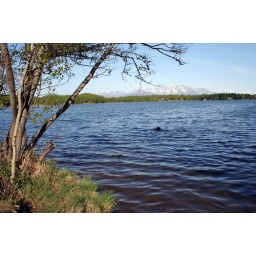
taking the dog for a swim in kings lake